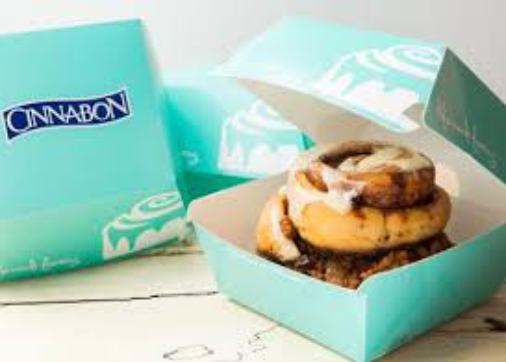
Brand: Cinnabon
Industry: Food